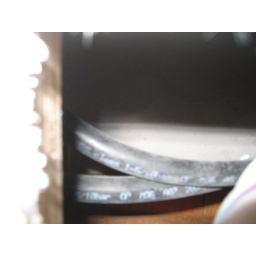
Hole in bathroom floor. View from downstairs kitchen below hole. Depicts hole in floorboards covered with cement sheeting.